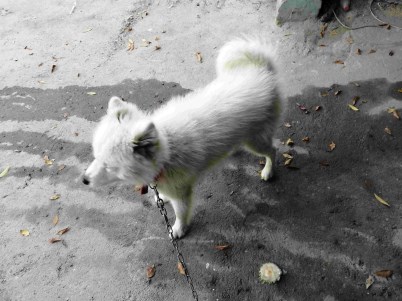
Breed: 2192-n000088-Samoyed